Kottayam Nazeer

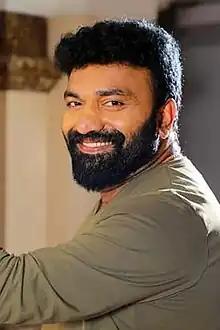

Kottayam Nazeer is an Indian actor, impressionist, and an artist from Kerala. Kottayam Nazeer started his career as a stage artist . Recently he also started his career in painting. Nazeer is a recipient of the Kerala Sangeetha Nataka Akademi Award (2010) and is the only recipient in the Mimicry category.